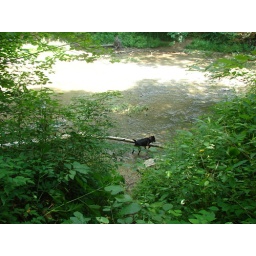
after she ran down the hill to be in the water